Beresford Hope Cross

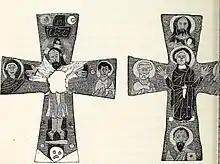
Drawings from 1856

The cross was probably made somewhere in southern Italy. Early Byzantine enamels before 726 used a filigree technique, but cloisonné became dominant later. The shade of translucent green enamel used as a body colour indicates a date between 843, when iconoclasm ended in Byzantium, to the mid tenth century.